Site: brandenburg
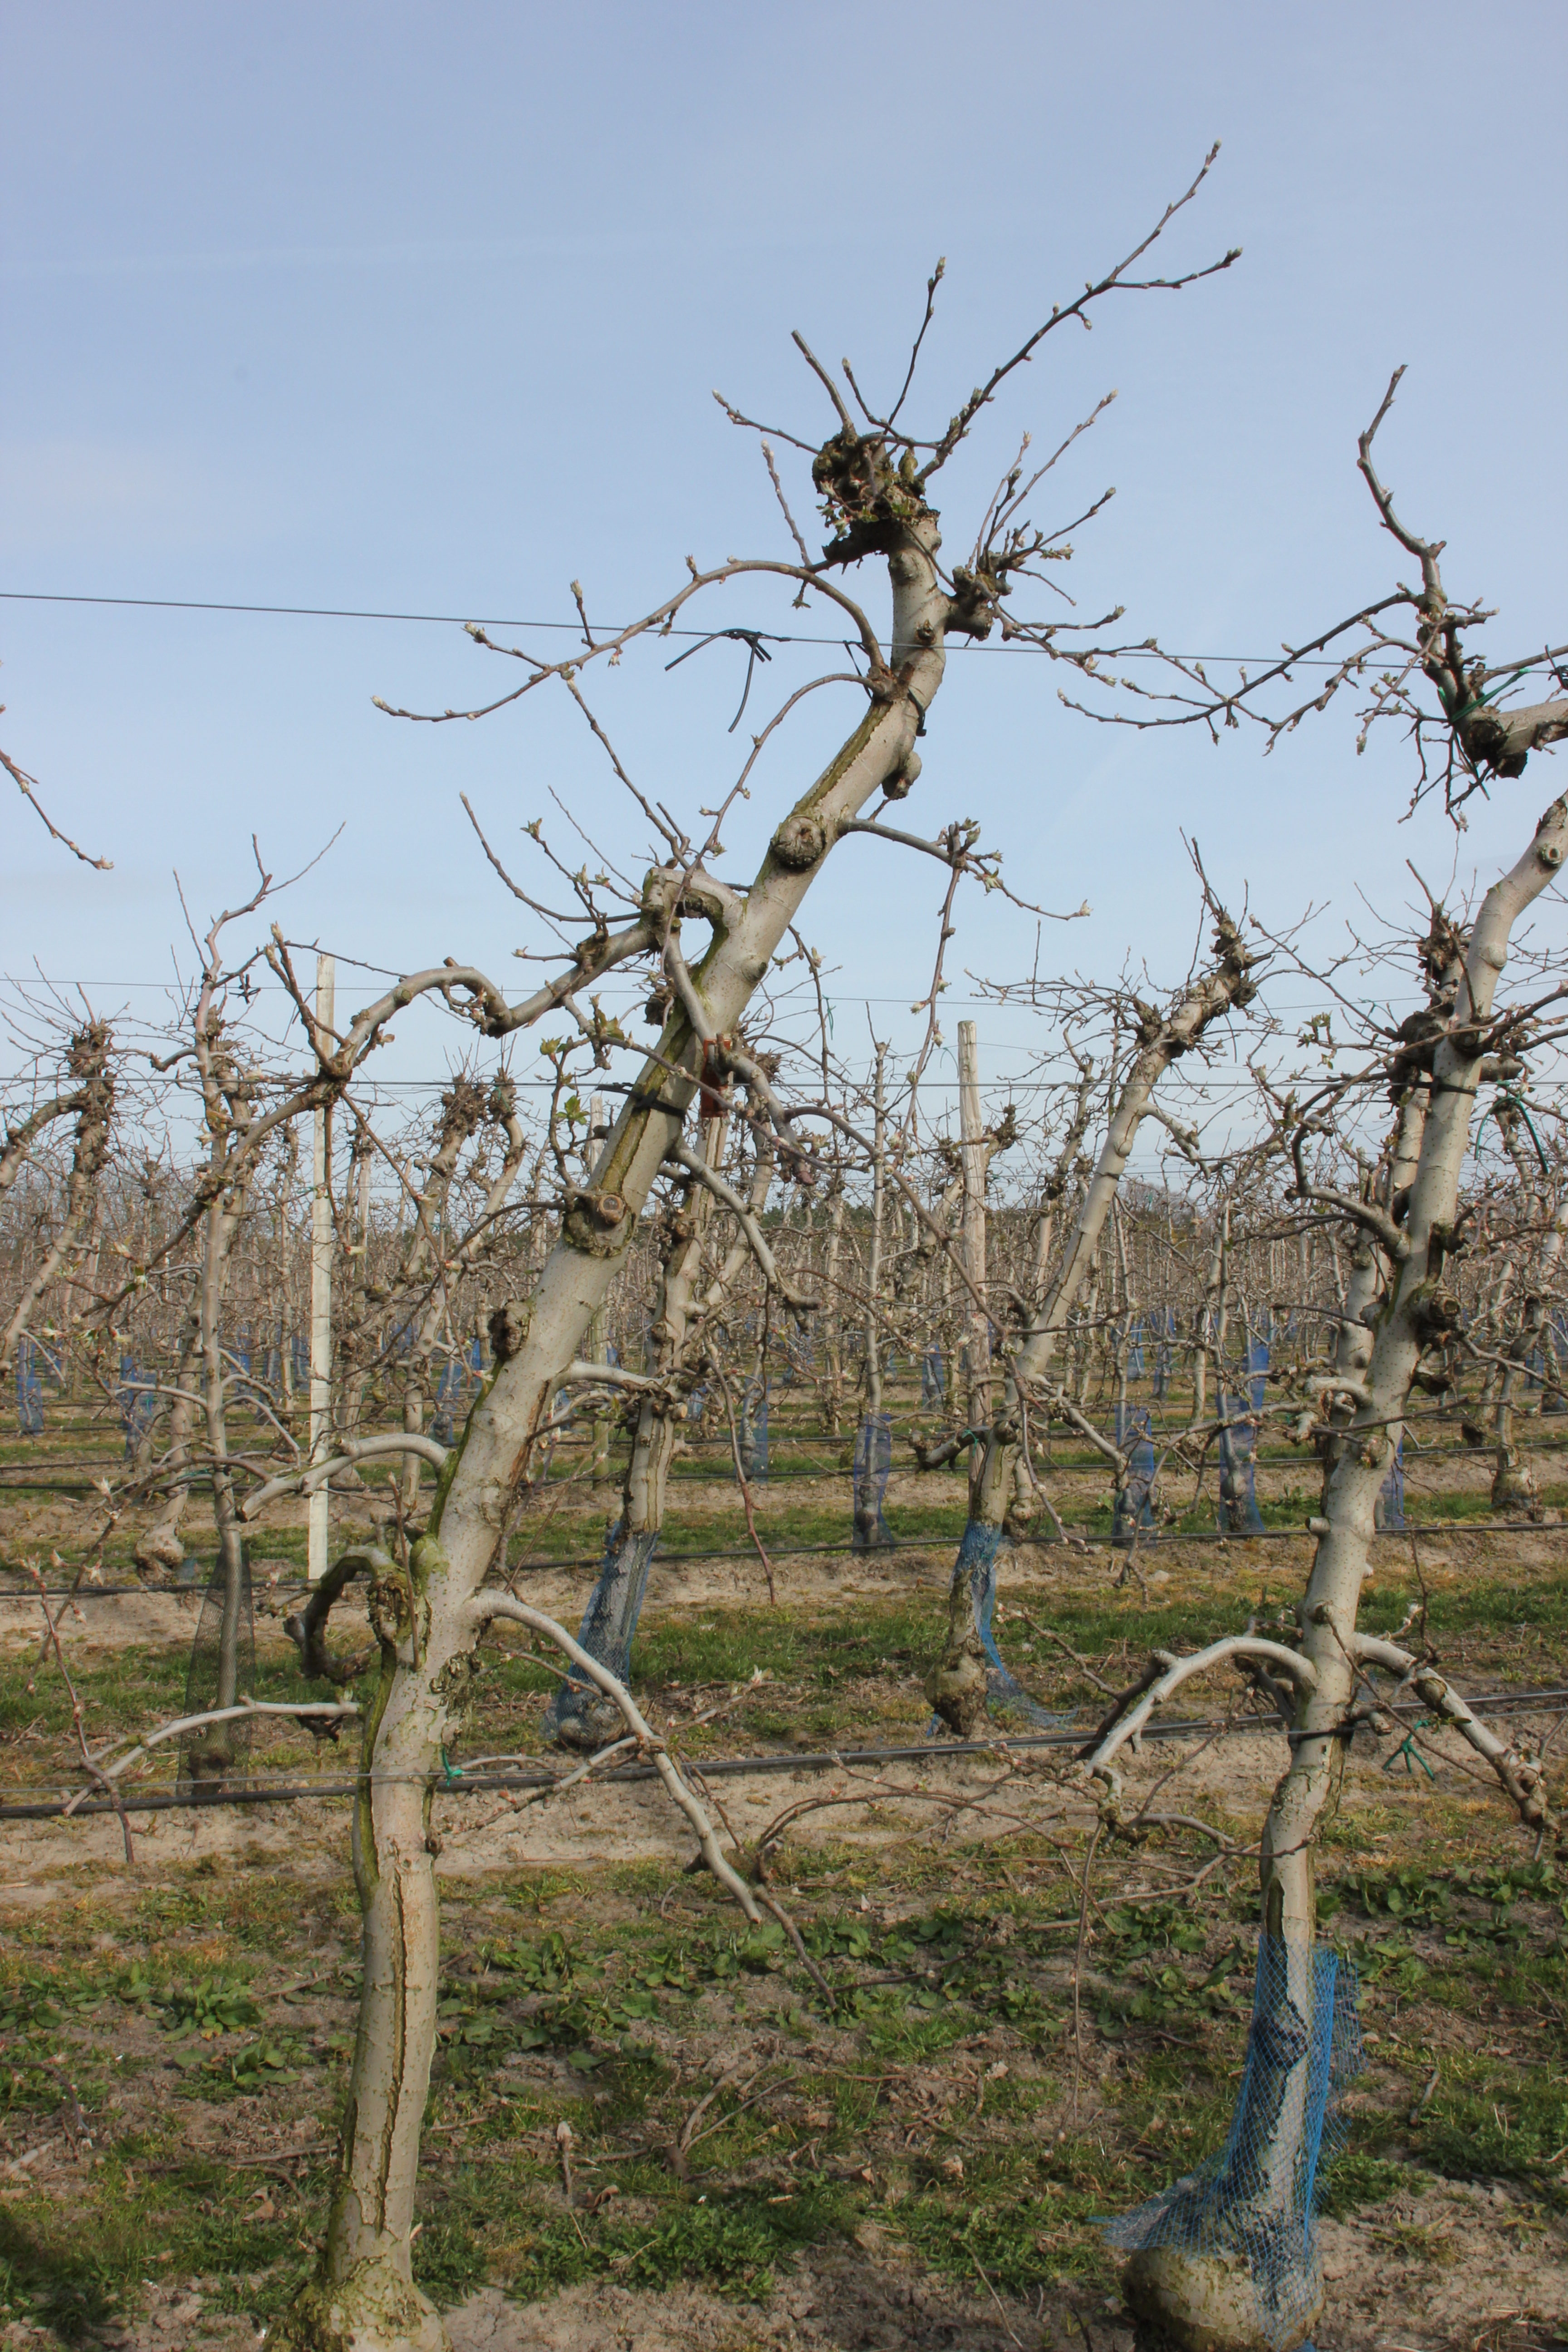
Growth stage (BBCH 54): Inflorescence emergence